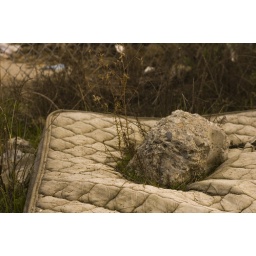
Debris and ancient trucks around the old Oakland train station - currently awaiting magical transformation into yuppie lofts.